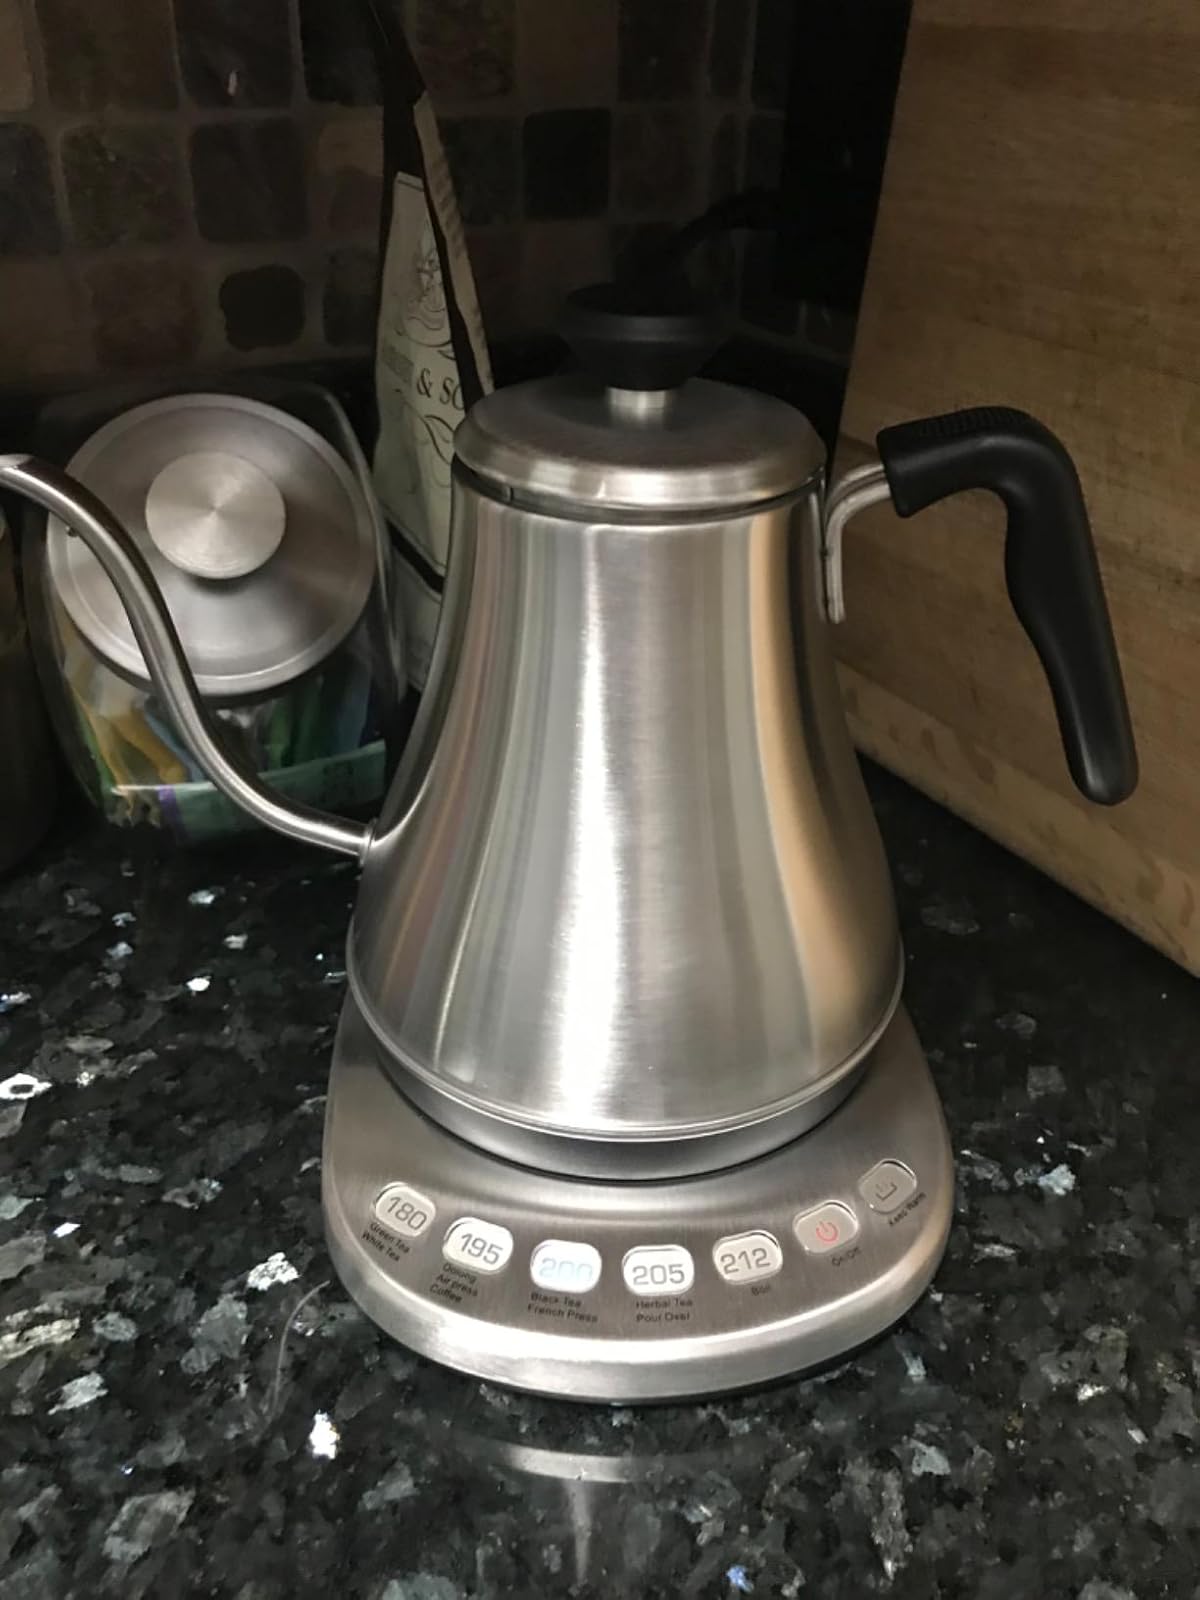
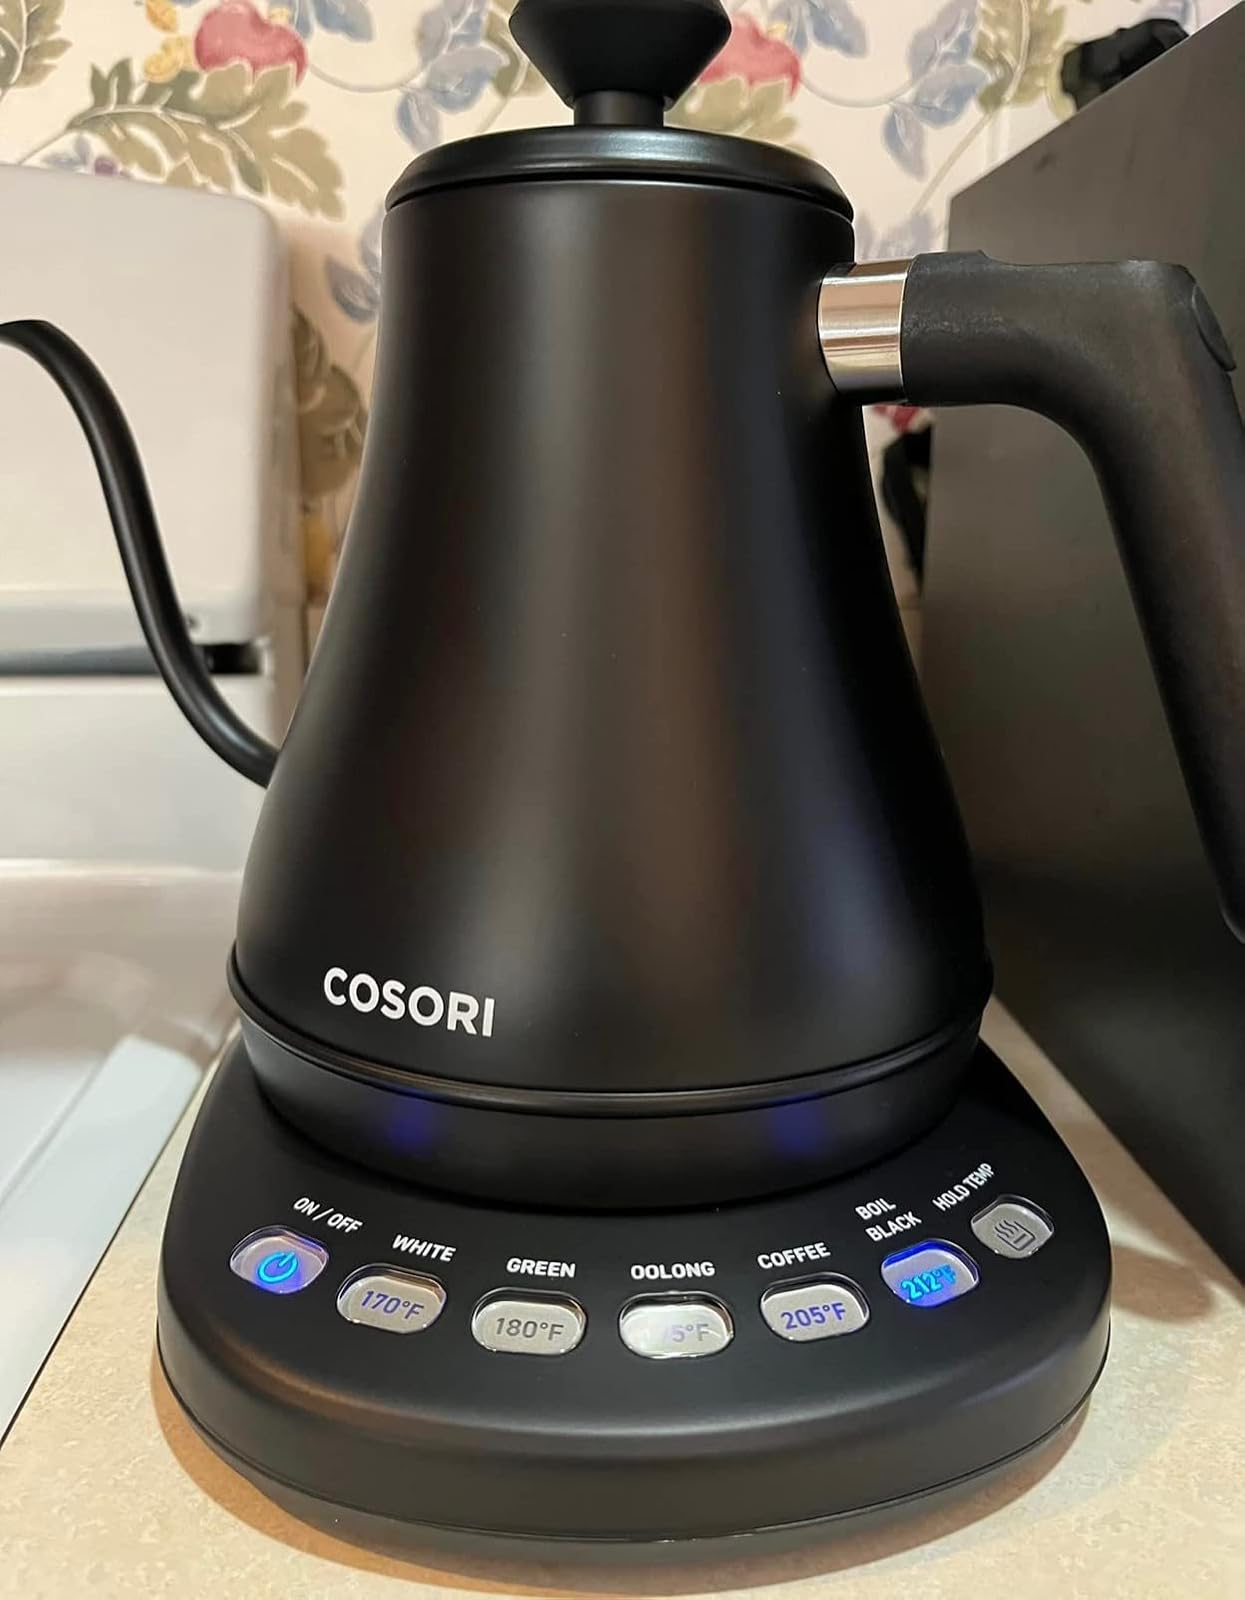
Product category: items_kettle
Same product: no